Susan Powell (cyclist)

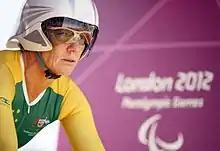
Powell at the 2012 London Paralympics

Powell is a C4 classified cyclist. She is a member of the Vikings Cycling Club ACT, and is coached by Sian Mulholland and Glenn Doney.